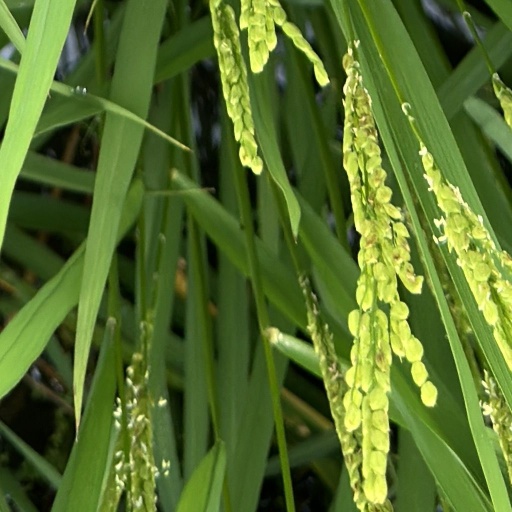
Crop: rice